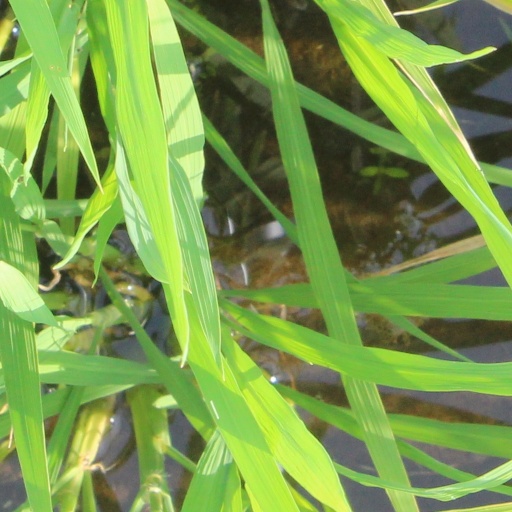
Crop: rice